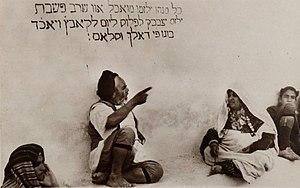
L'histoire des Juifs en Algérie remonte à l’Antiquité, sans qu’il soit possible de retracer avec certitude l'époque et les circonstances de l’arrivée des premiers Juifs dans le territoire de l’actuelle Algérie. Plusieurs vagues d'immigration ont en tout cas contribué à accroître sa population. Il est possible qu'il y ait eu des Juifs à Carthage et dans le territoire actuel de l'Algérie avant la conquête romaine mais le développement des communautés juives est lié à la présence romaine. Les révoltes juives des Iᵉʳ et IIᵉ siècles en terre d'Israël et en Cyrénaïque ont certainement causé l'arrivée d'immigrants juifs en provenance de ces contrées. Le prosélytisme juif parmi les Berbères est un fait historique établi, mais son importance reste débattue.